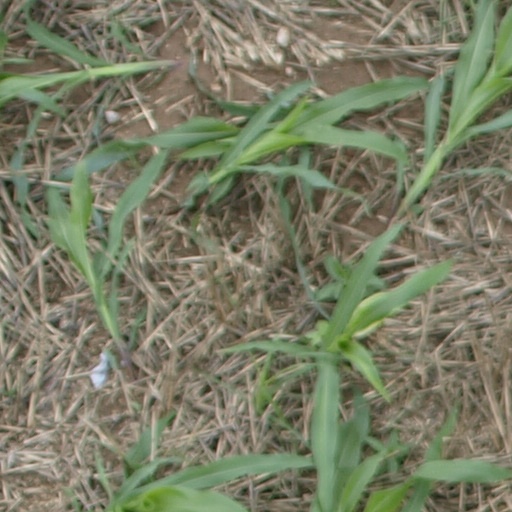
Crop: maize; corn